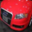
Label: automobile